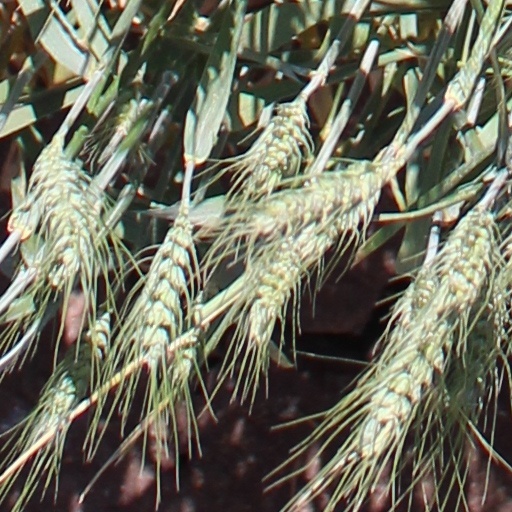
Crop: wheat